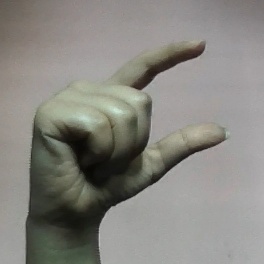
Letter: dal